Felix Zymalkowski

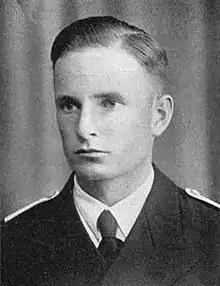

Felix Zymalkowski (13 August 1913 – 17 August 2004) was a Nazi German naval officer and pharmaceutical chemist.